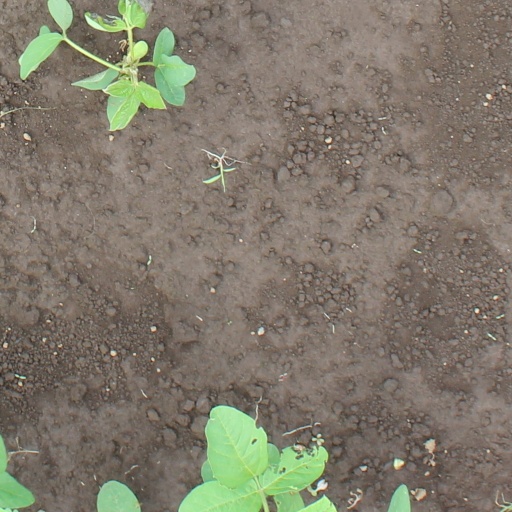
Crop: soybean